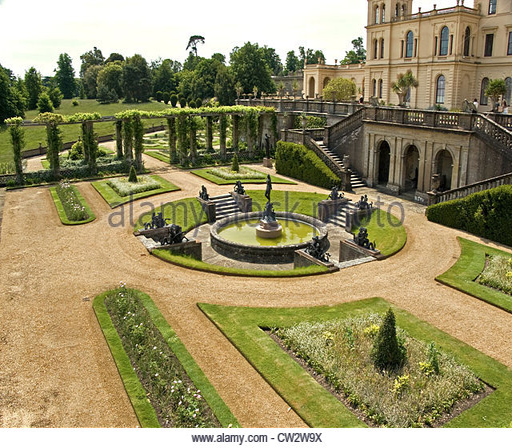
the terraces and garden at the rear